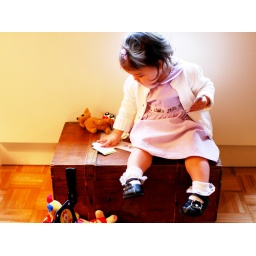
best seat in the house